Answer in natural language. Is wall paint (marked A) to the left of dark cushioned metal stool (marked B)? Choose between the following options: no or yes
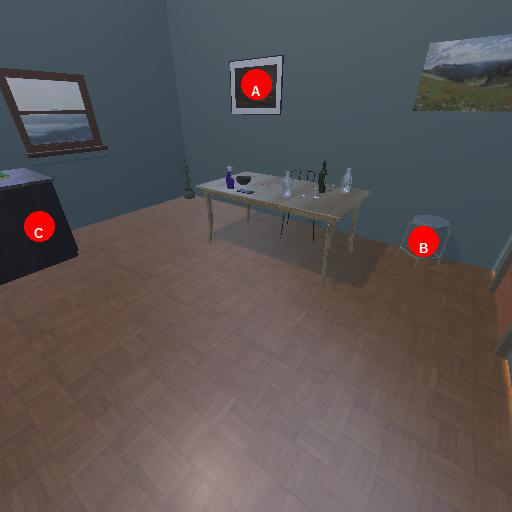
<answer>yes</answer>